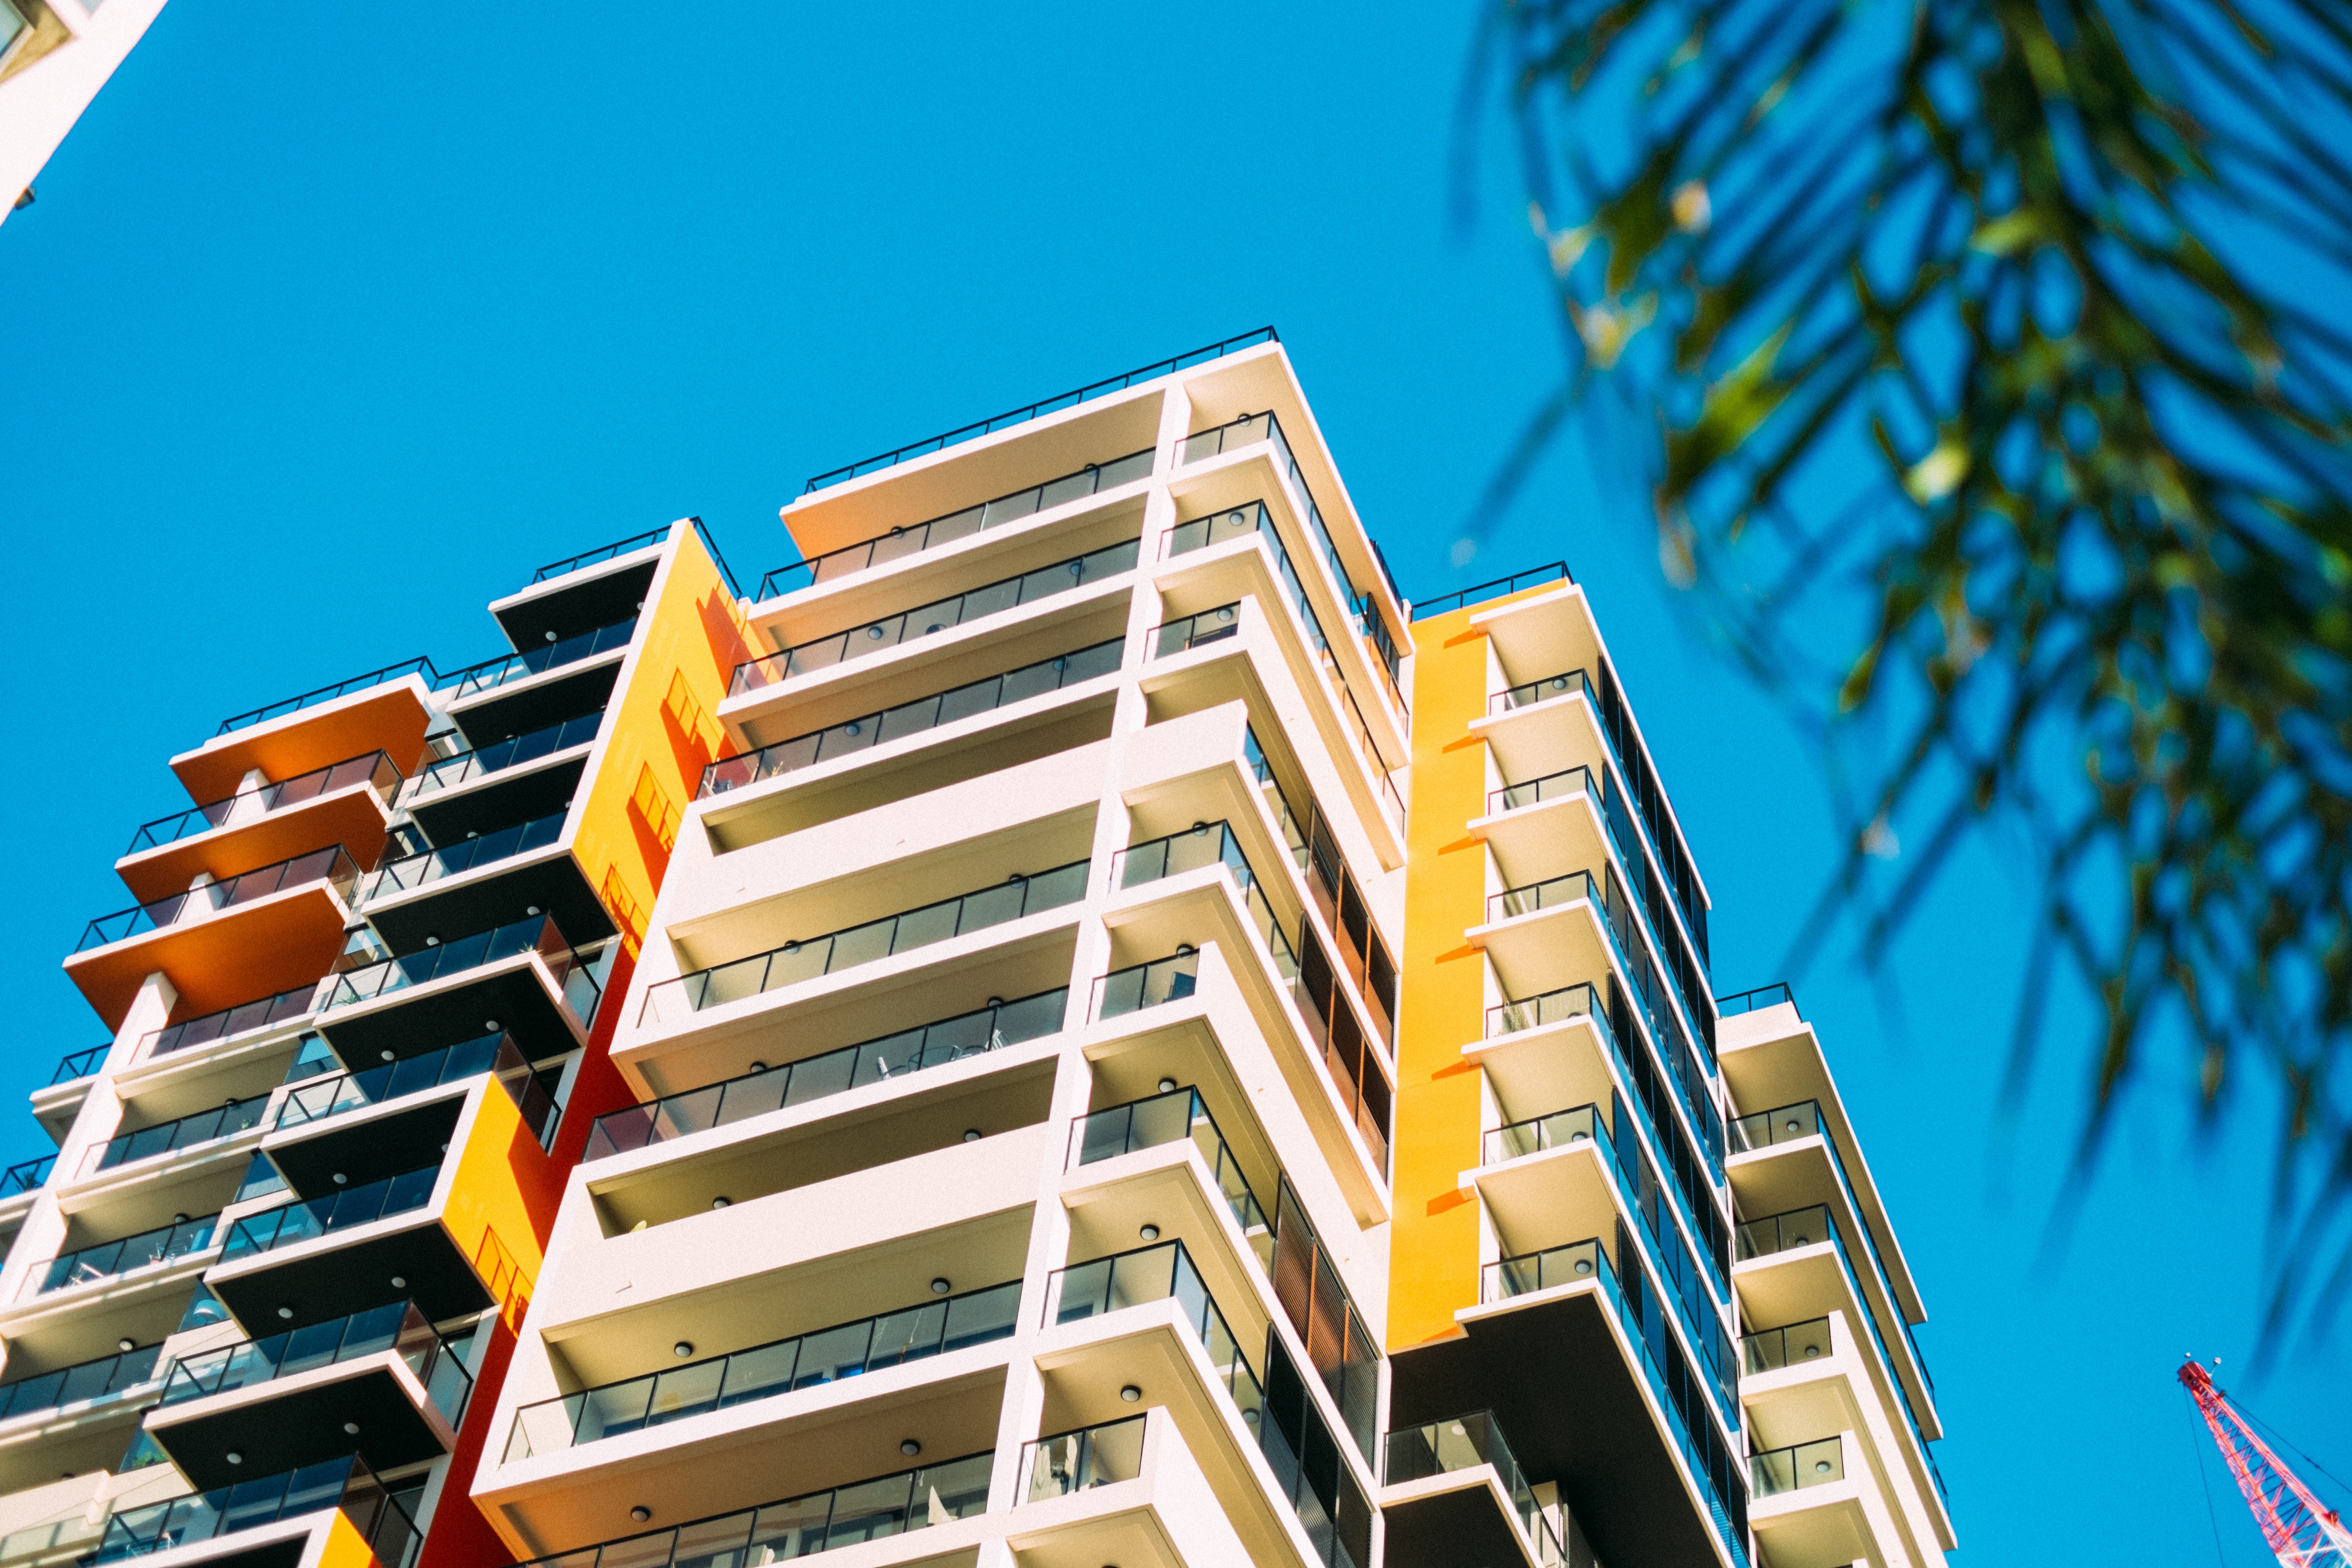
architecture, building, skyscraper, downtown, tower, landmark, facade, apartment, tower block, metropolis, condominium, residential area